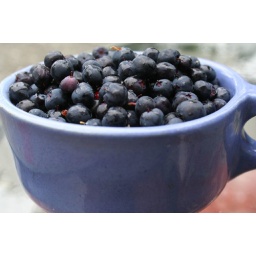
blueberries in a blue cup